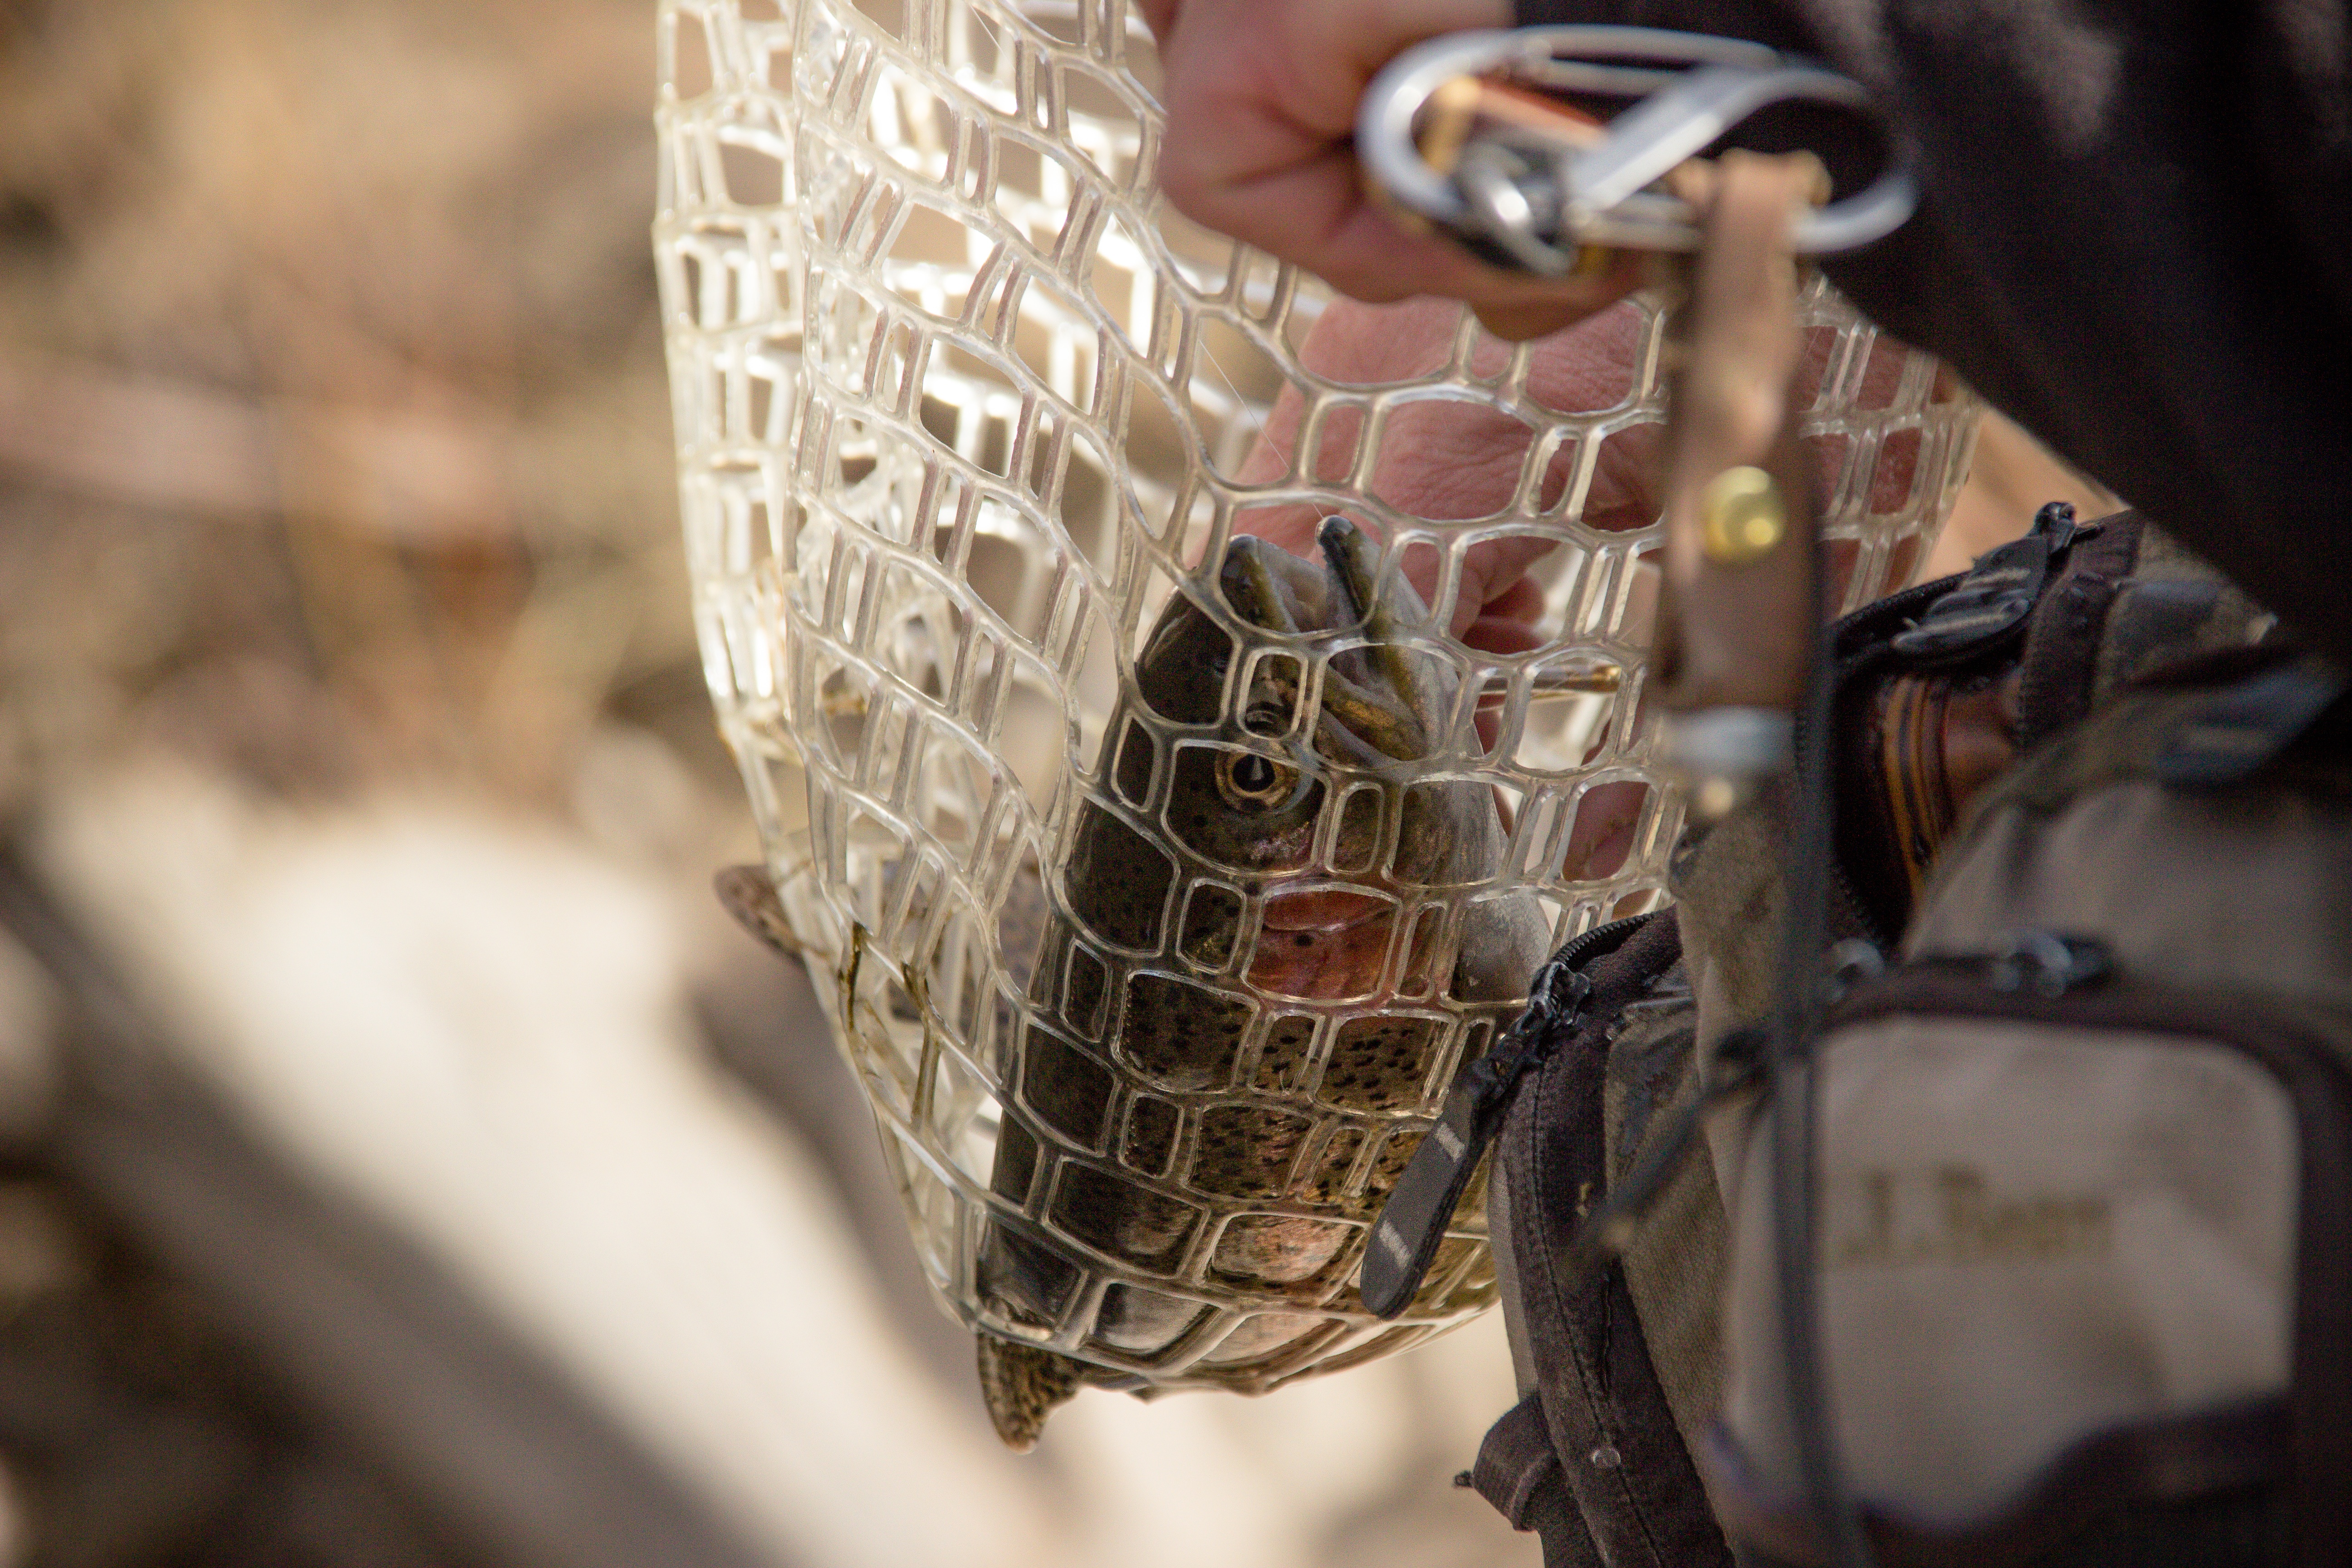
spring, vehicle, material